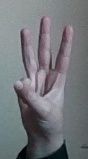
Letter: thaa